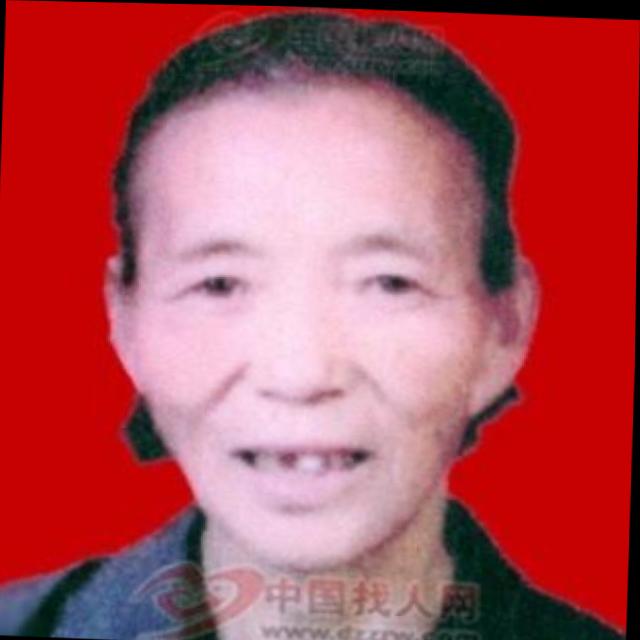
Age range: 65+